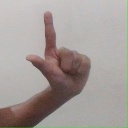
अक्षर: ल